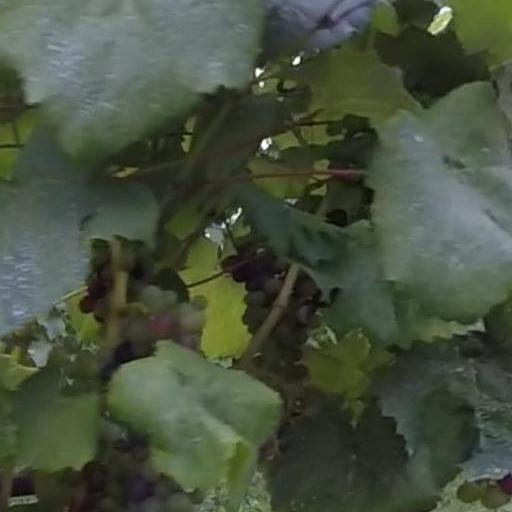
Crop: grape